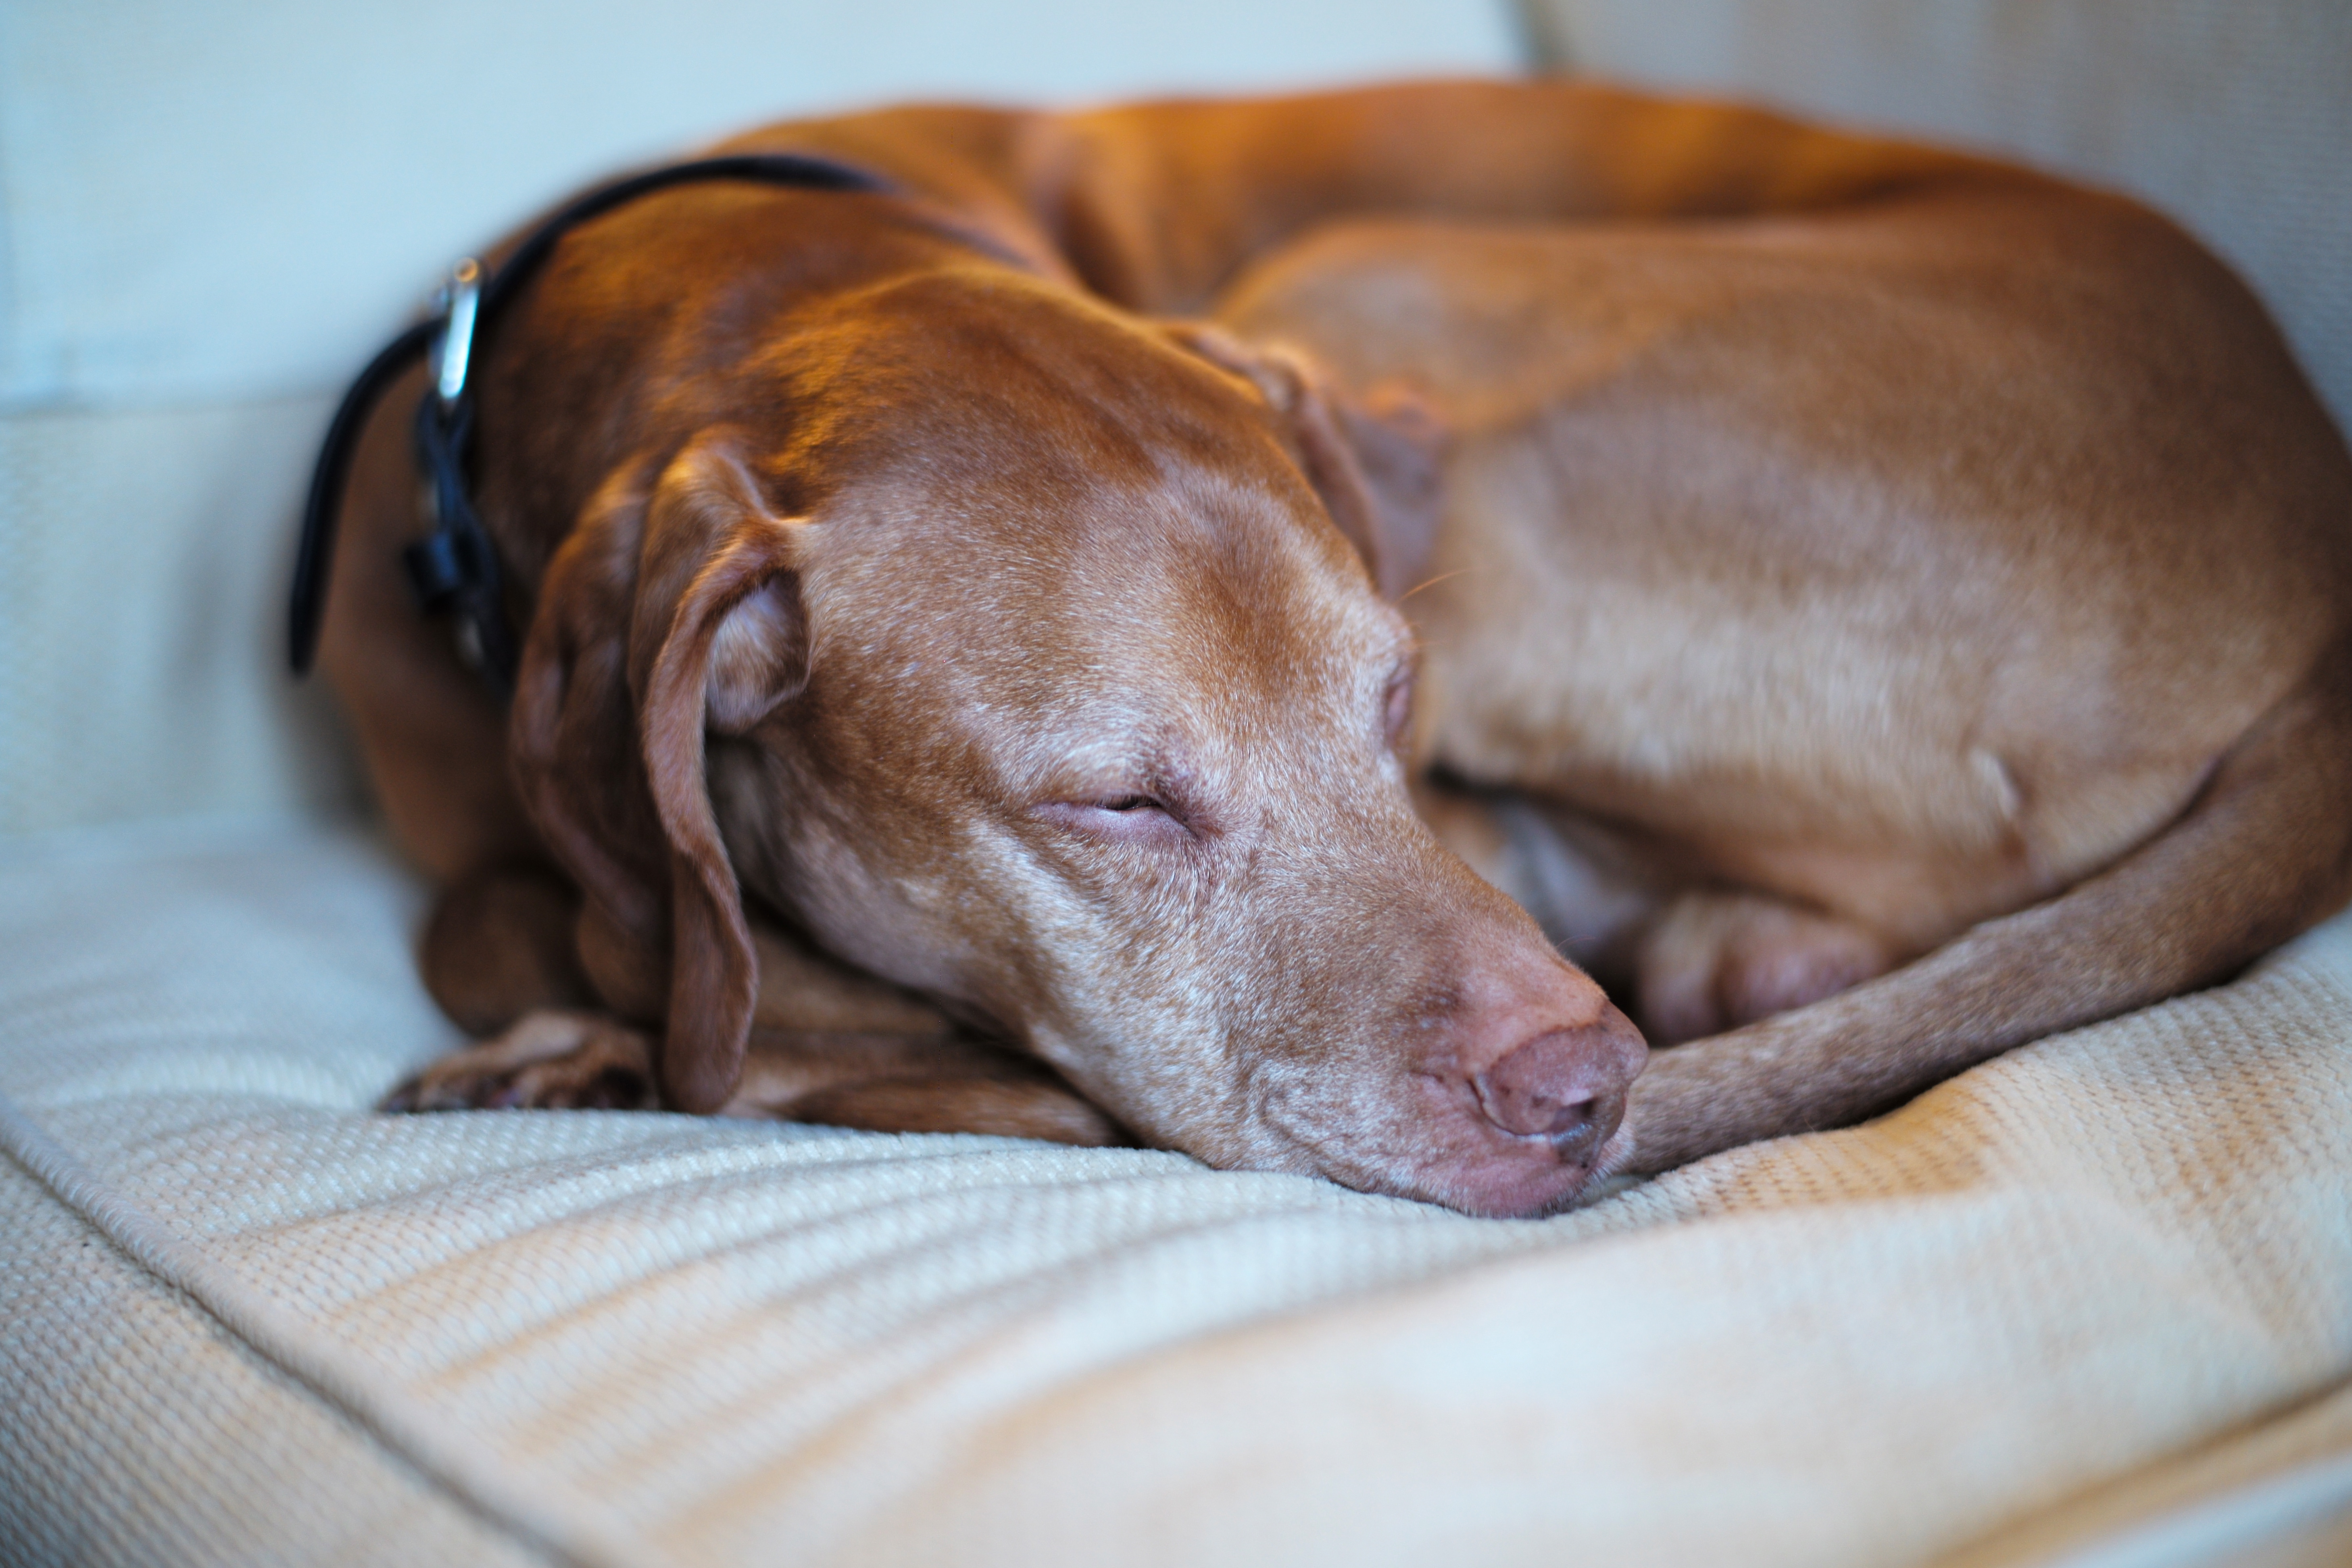
puppy, dog, sleeping, mammal, hound, close up, snout, vertebrate, leicam, typ240, vizsla, summilux1450asph, dog like mammal